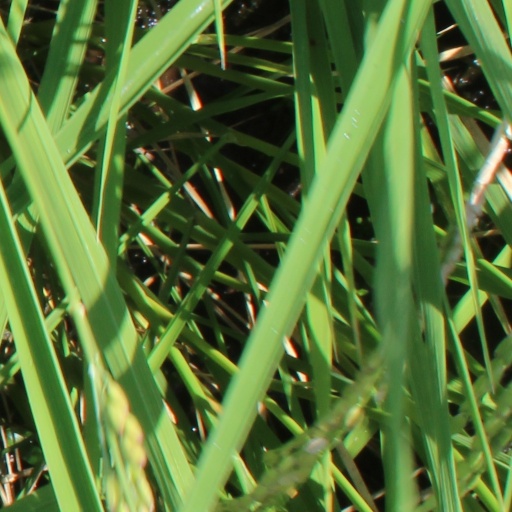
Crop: rice